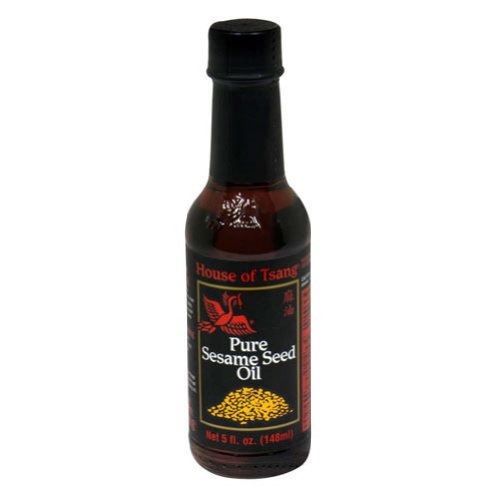
Item Name: House Of Tsang, Oil Pure Sesame Seed, 5-Ounce (12 Pack)
Product Description: Oil Pure Sesame Seed, 5-Ounce
Value: 12.0
Unit: Count

Price: 64.55